Big E (wrestler)

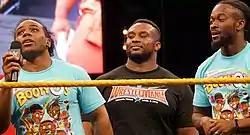
The New Day during the WrestleMania Axxess in April 2016

During the summer of 2014, Big E was put in a team with Kofi Kingston, and on the July 21 episode of "Raw", they lost a tag team match against Ryback and Curtis Axel (known as RybAxel) in what had been a recent losing streak. Xavier Woods then came down to the ring to address them by stating that they could not "get ahead by kissing babies, shaking hands, and singing and dancing like a puppet", and that now is "their time to shine", and that they "do not ask any longer", but "take", and offered to form a stable. The duo accepted Woods' offer, and on the next day's "Main Event", Woods managed Big E and Kingston to a decisive victory over Heath Slater and Titus O'Neil (Slater-Gator). The trio then temporarily separated as on the August 8 episode of "SmackDown", both Big E and Kingston reverted to wrestling singles matches with no sign or mention of the other two members of the group. Despite being separated on WWE television, Big E, Kingston and Woods continued their alliance at house shows.